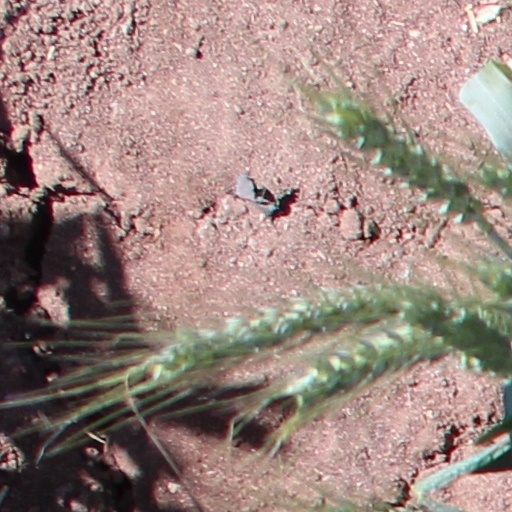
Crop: wheat